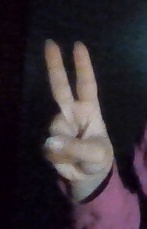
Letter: taa